Postmodern art

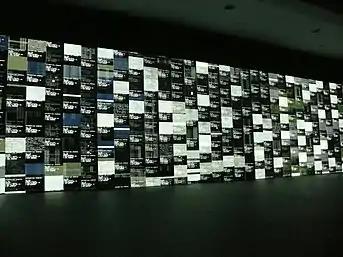
Data.Tron [8K Enhanced Version] by Ryoji Ikeda on show in transmediale 10

Another trend in art which has been associated with the term postmodern is the use of a number of different media together. Intermedia, a term coined by Dick Higgins and meant to convey new artforms along the lines of Fluxus, Concrete Poetry, Found objects, Performance art, and Computer art. Higgins was the publisher of the Something Else Press, a Concrete poet, married to artist Alison Knowles and an admirer of Marcel Duchamp. Ihab Hassan includes, "Intermedia, the fusion of forms, the confusion of realms," in his list of the characteristics of postmodern art. One of the most common forms of "multi-media art" is the use of video-tape and CRT monitors, termed Video art. While the theory of combining multiple arts into one art is quite old, and has been revived periodically, the postmodern manifestation is often in combination with performance art, where the dramatic subtext is removed, and what is left is the specific statements of the artist in question or the conceptual statement of their action.